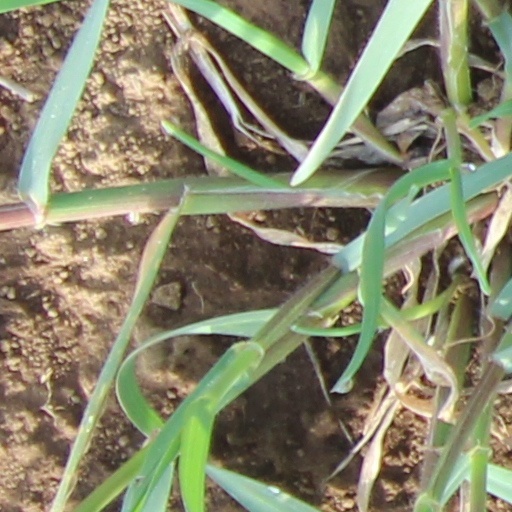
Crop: wheat